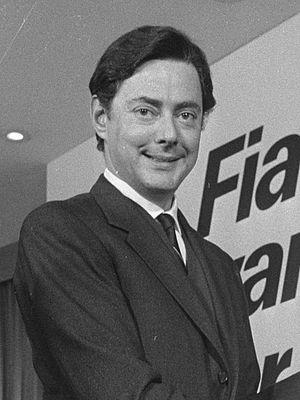
Umberto Agnelli, né le 1ᵉʳ novembre 1934 à Lausanne et mort le 27 mai 2004 à Turin, est un industriel italien.